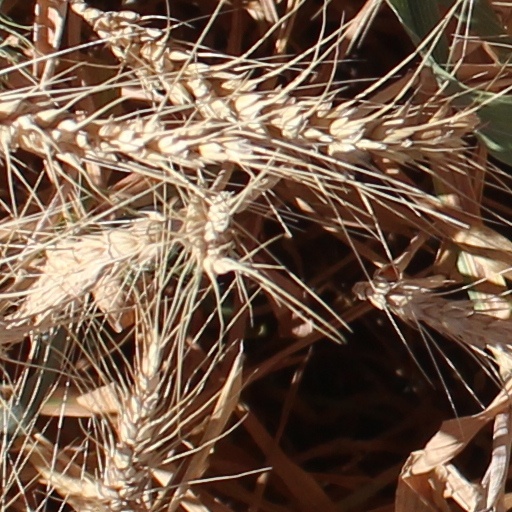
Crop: wheat